María Izquierdo (actress)

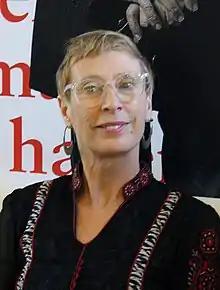
María Izquierdo in 2018

Ana María Izquierdo Huneeus (born 15 December 1960) is a Chilean actress. She appeared in more than fifty films since 1978.